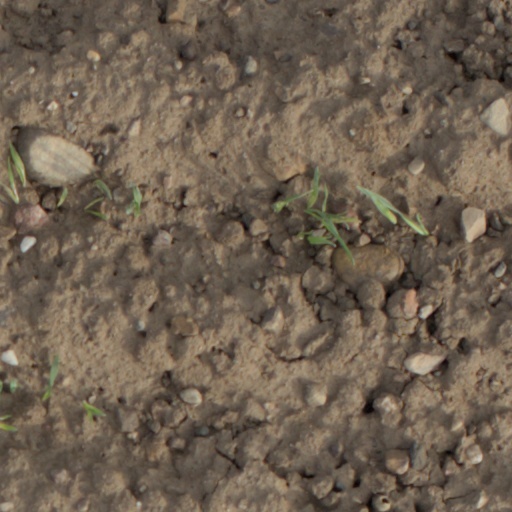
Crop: wheat